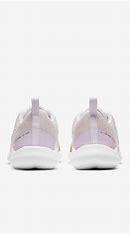
Brand: Nike
Model: Flex Experience Run 10